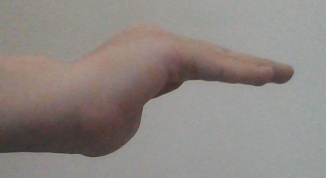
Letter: haa